Simone Cipriani

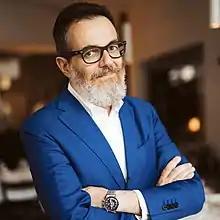
Simone Cipriani

Simone Cipriani (born 1964) is an officer of the United Nations. He created and he manages the Ethical Fashion Initiative of the International Trade Centre (ITC), which is a joint agency of the United Nations and the WTO. He is the Chair of the Steering Committee of the UN Alliance for Sustainable Fashion.